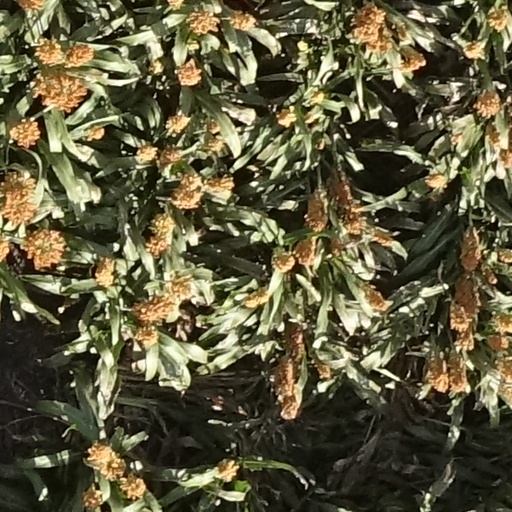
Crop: sorghum